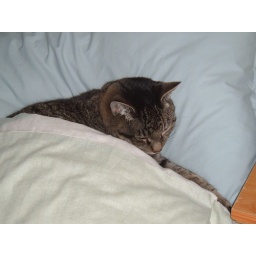
My cat Buffy taking over the house and specifically my bed.